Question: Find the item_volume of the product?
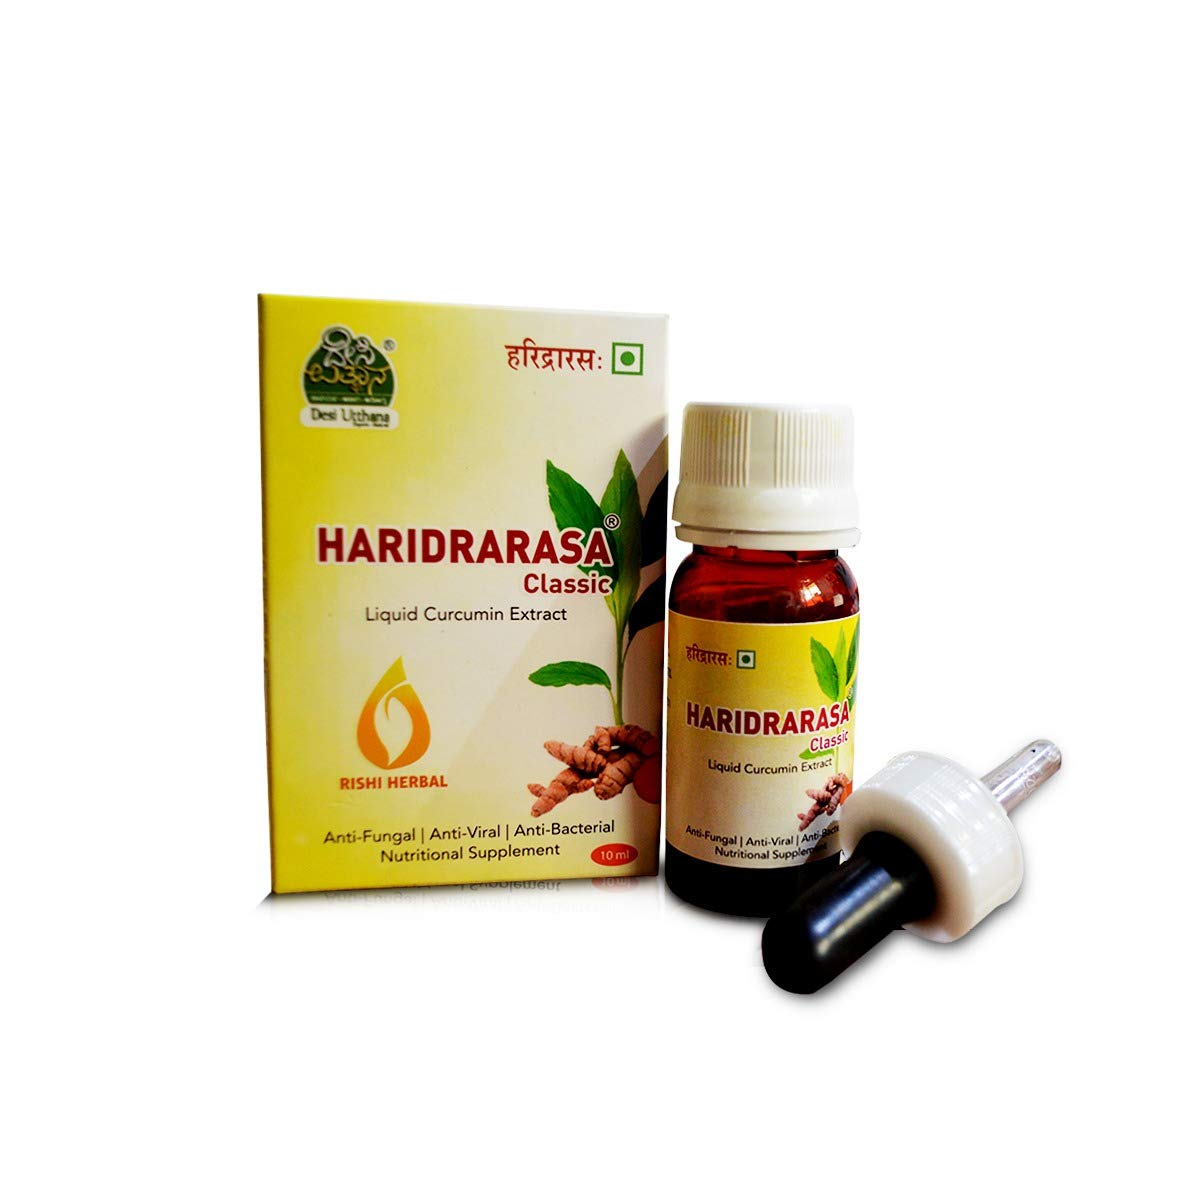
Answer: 10.0 millilitre